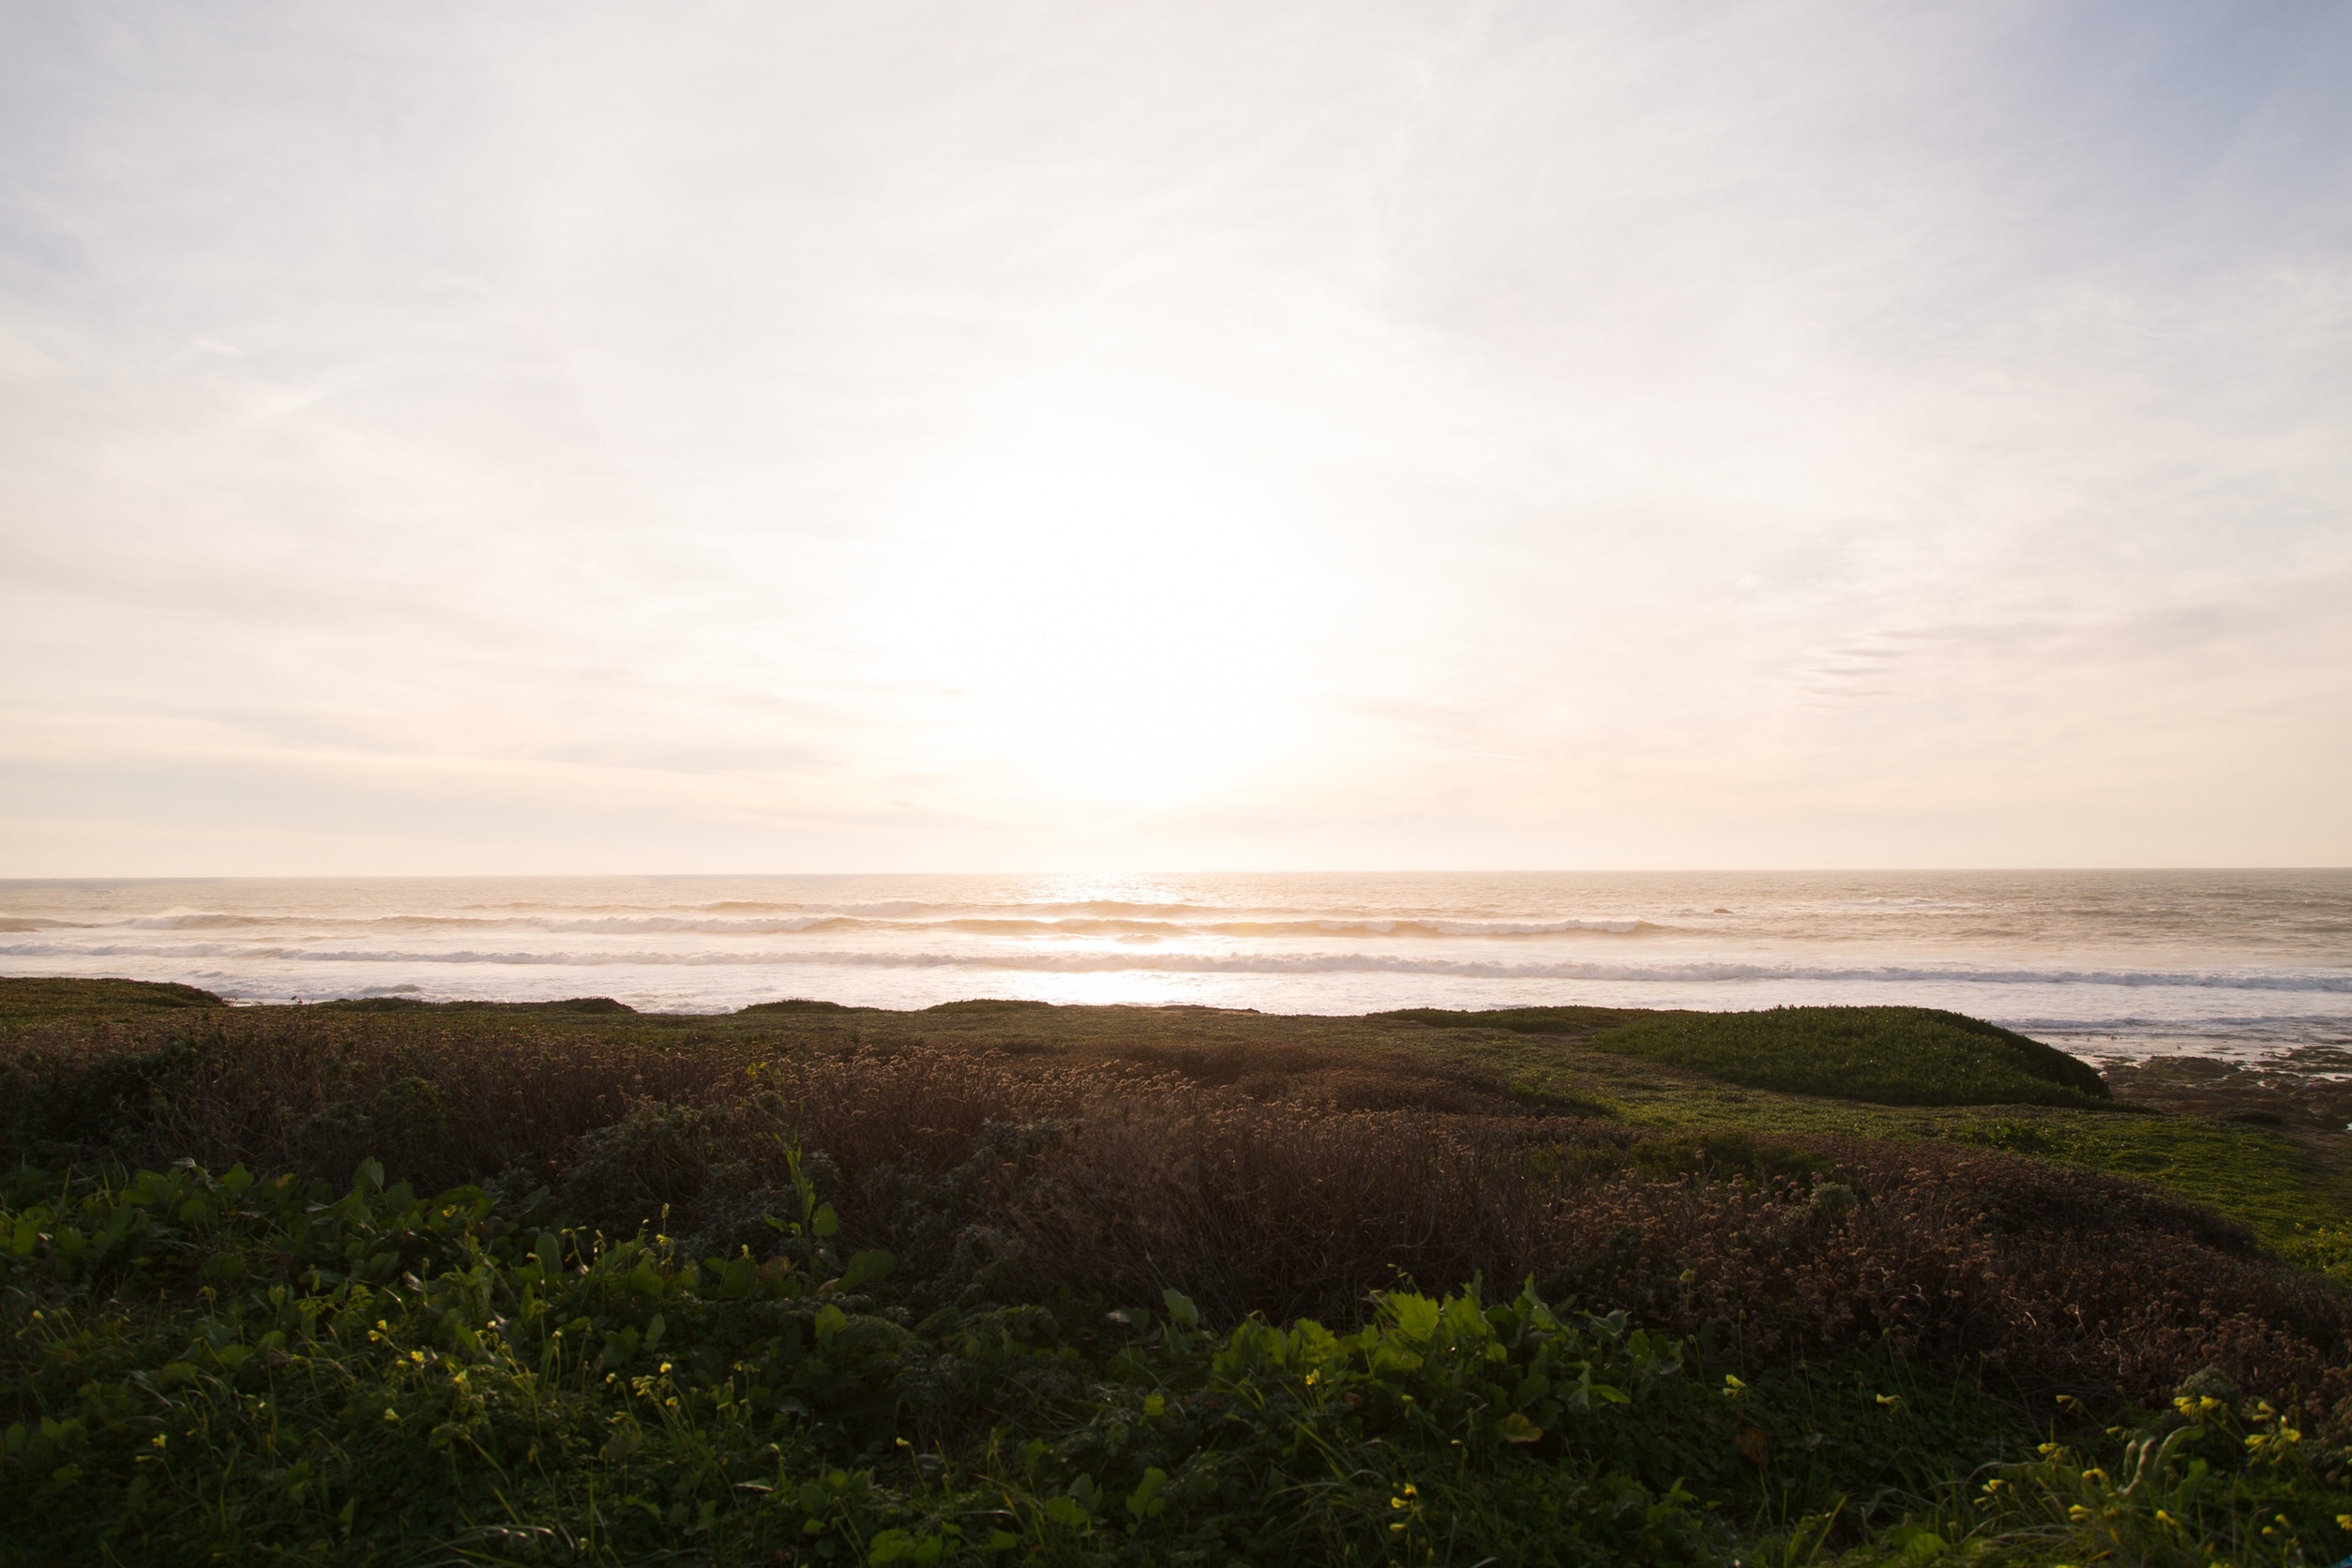
beach, landscape, sea, coast, nature, rock, ocean, horizon, cloud, sky, sun, sunrise, sunset, sunlight, morning, hill, shore, wave, dawn, summer, moss, cliff, seaside, dusk, green, scenic, seascape, bay, seashore, terrain, plain, plants, body of water, vegetation, carpet, habitat, loch, natural environment, atmospheric phenomenon